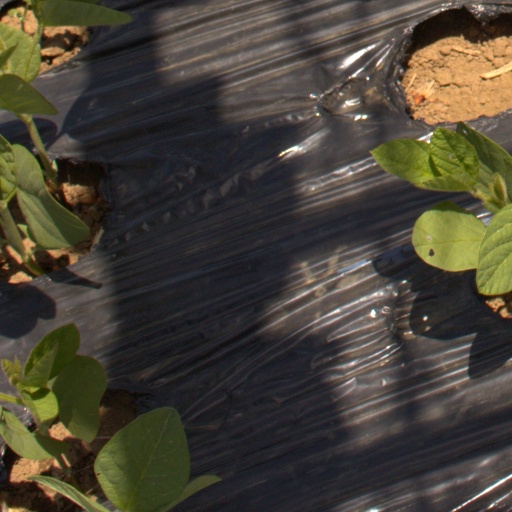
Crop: Jerusalem artichoke